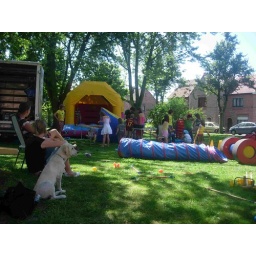
Alix is a female golden retriever and a service dog in training. Picture taken by her foster family.